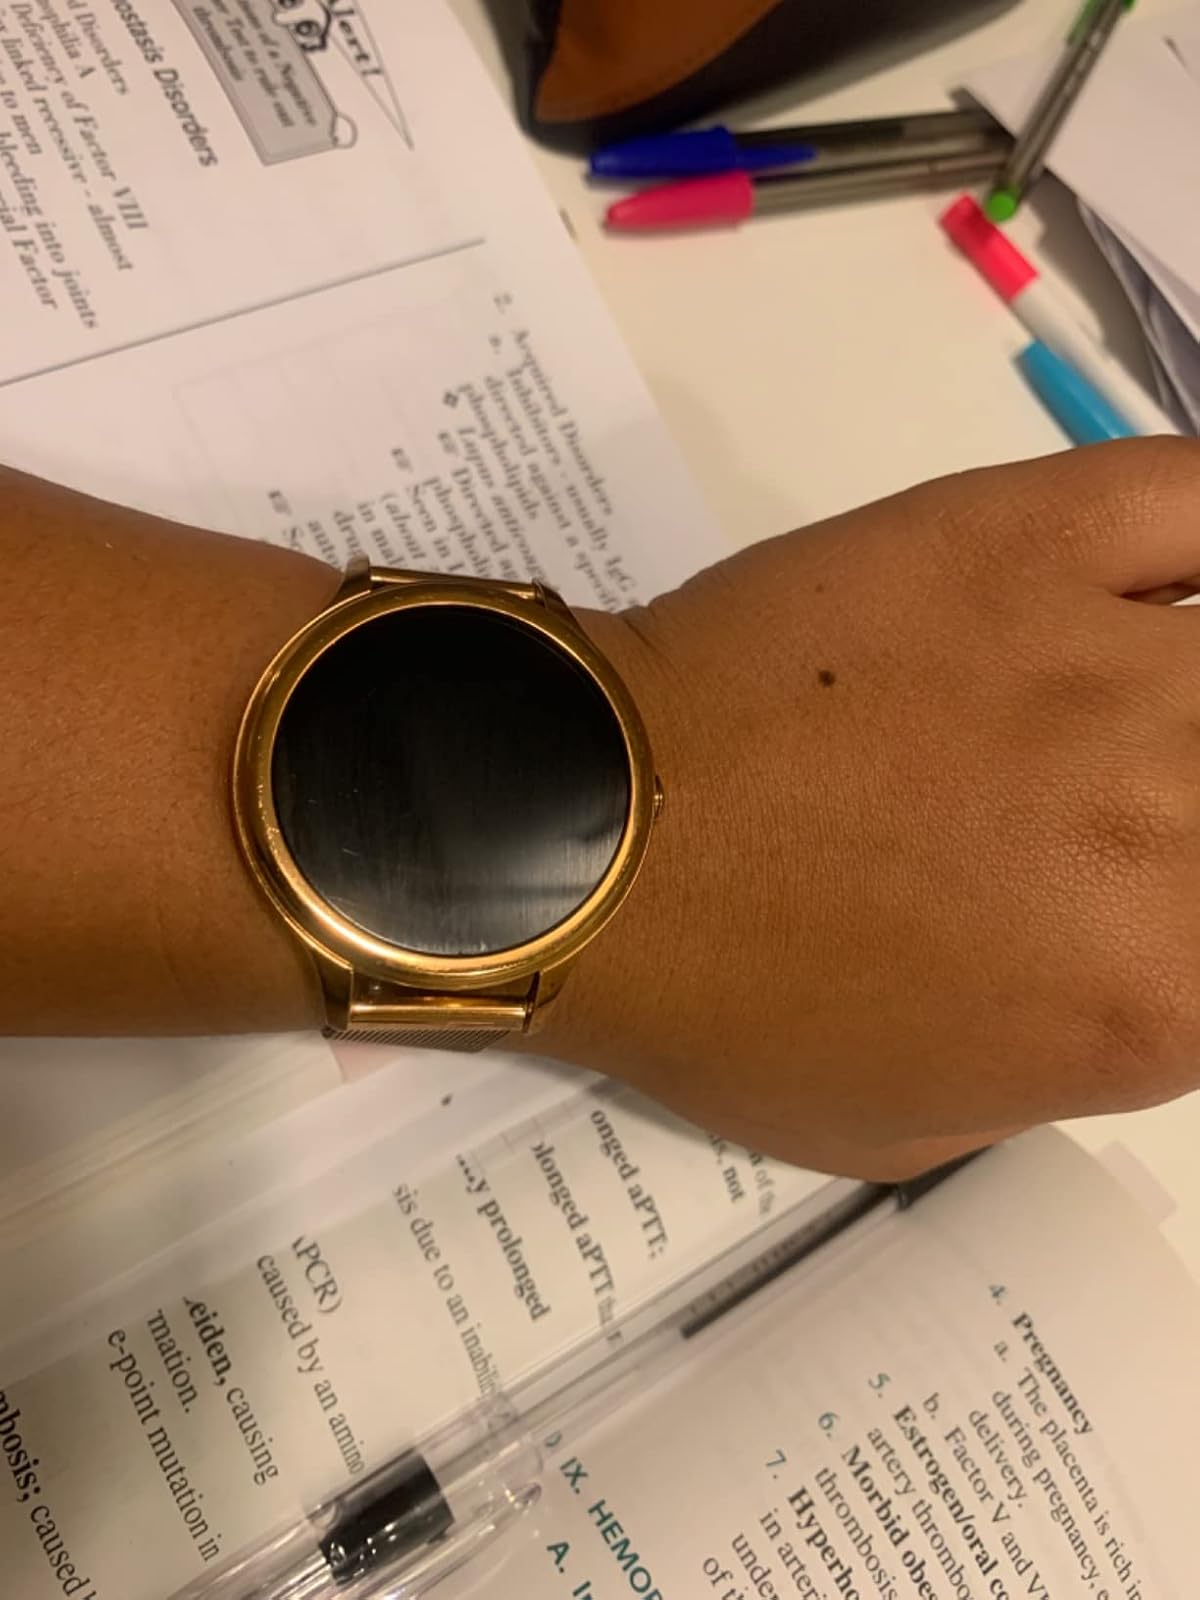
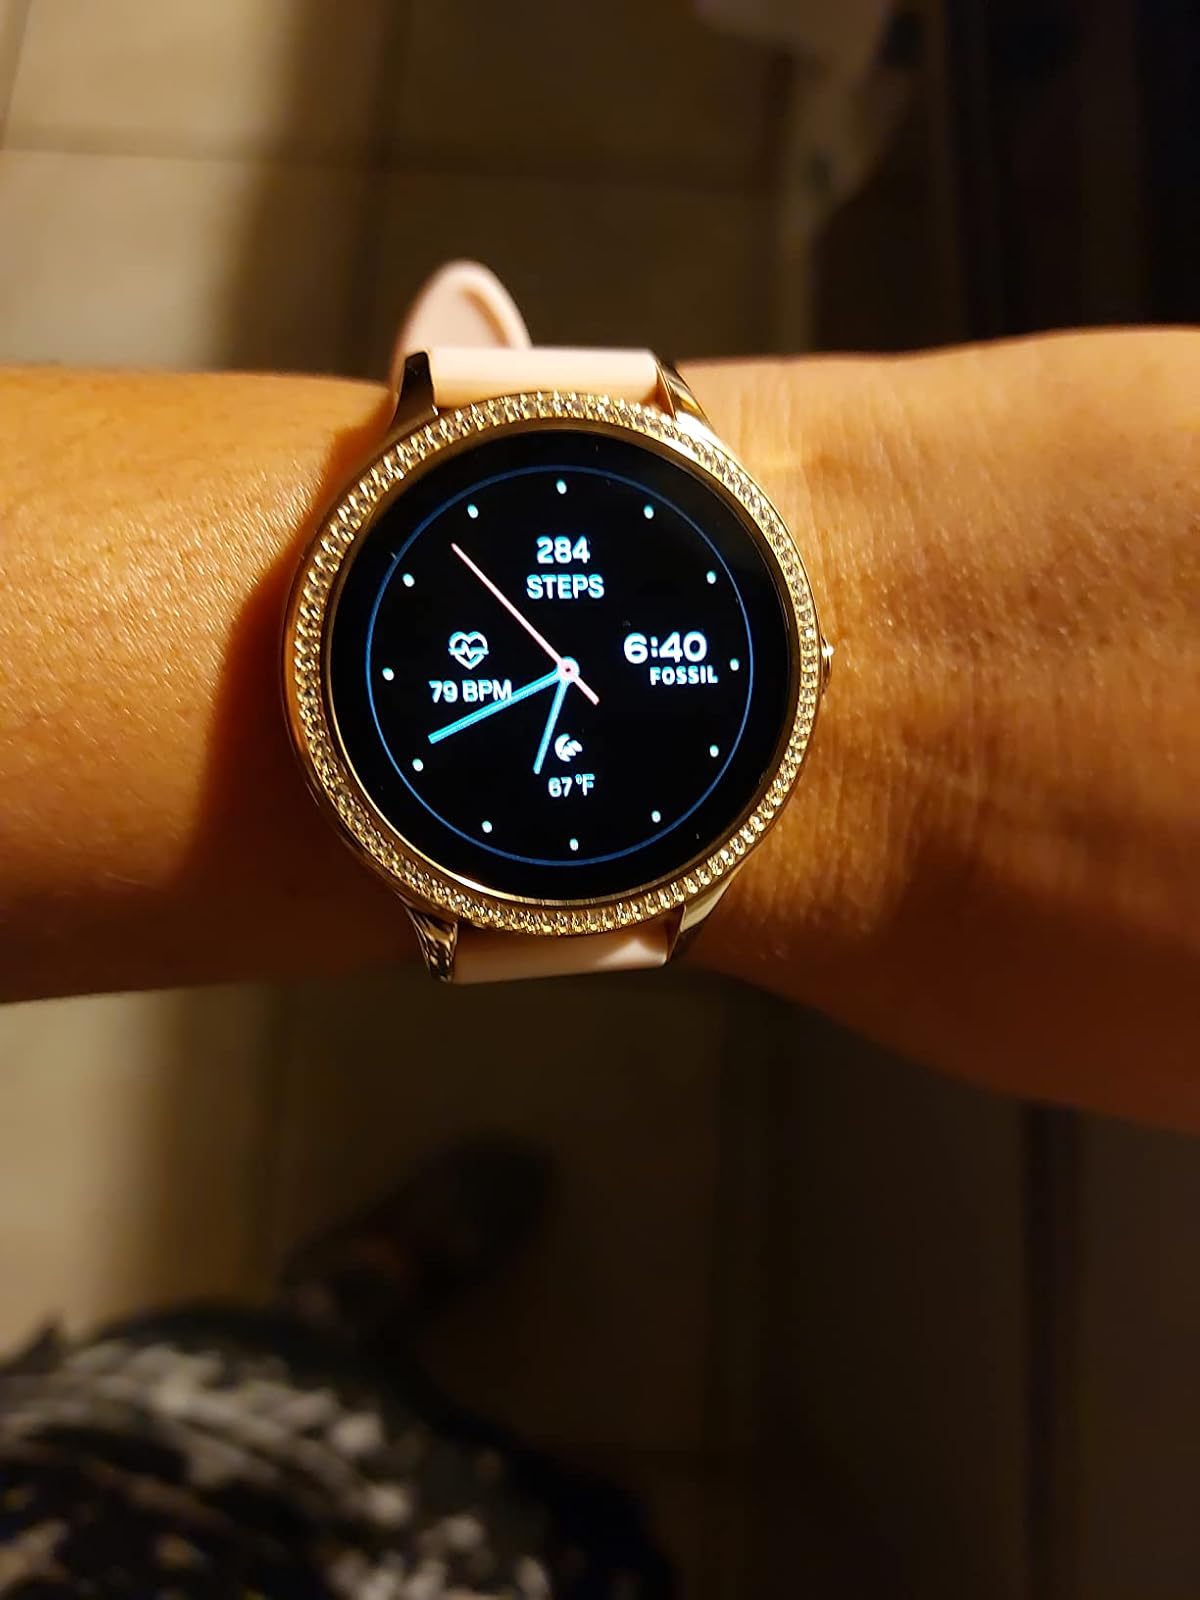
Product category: smartwatch
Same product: no